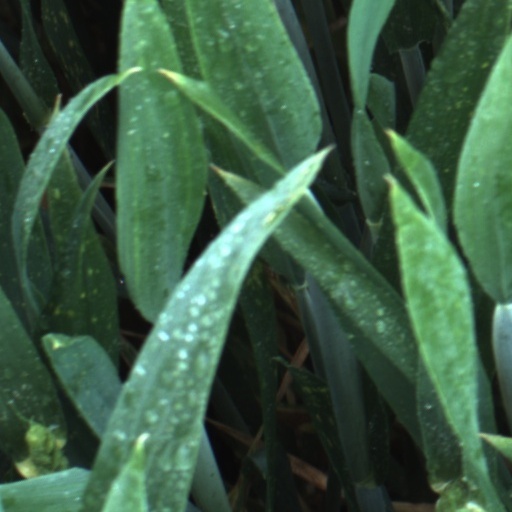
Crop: wheat